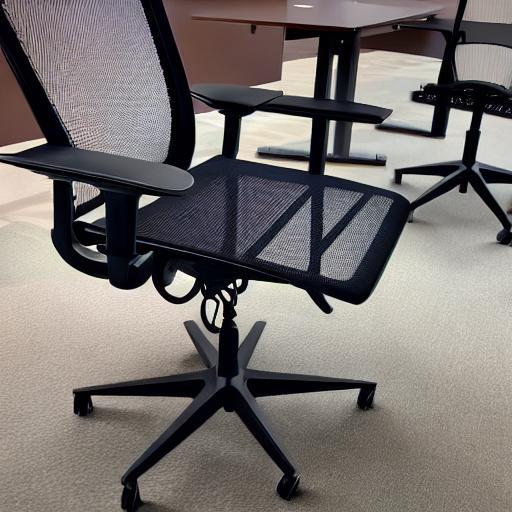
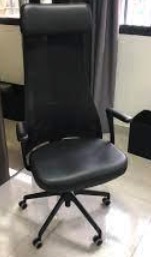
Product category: items_chair
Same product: no